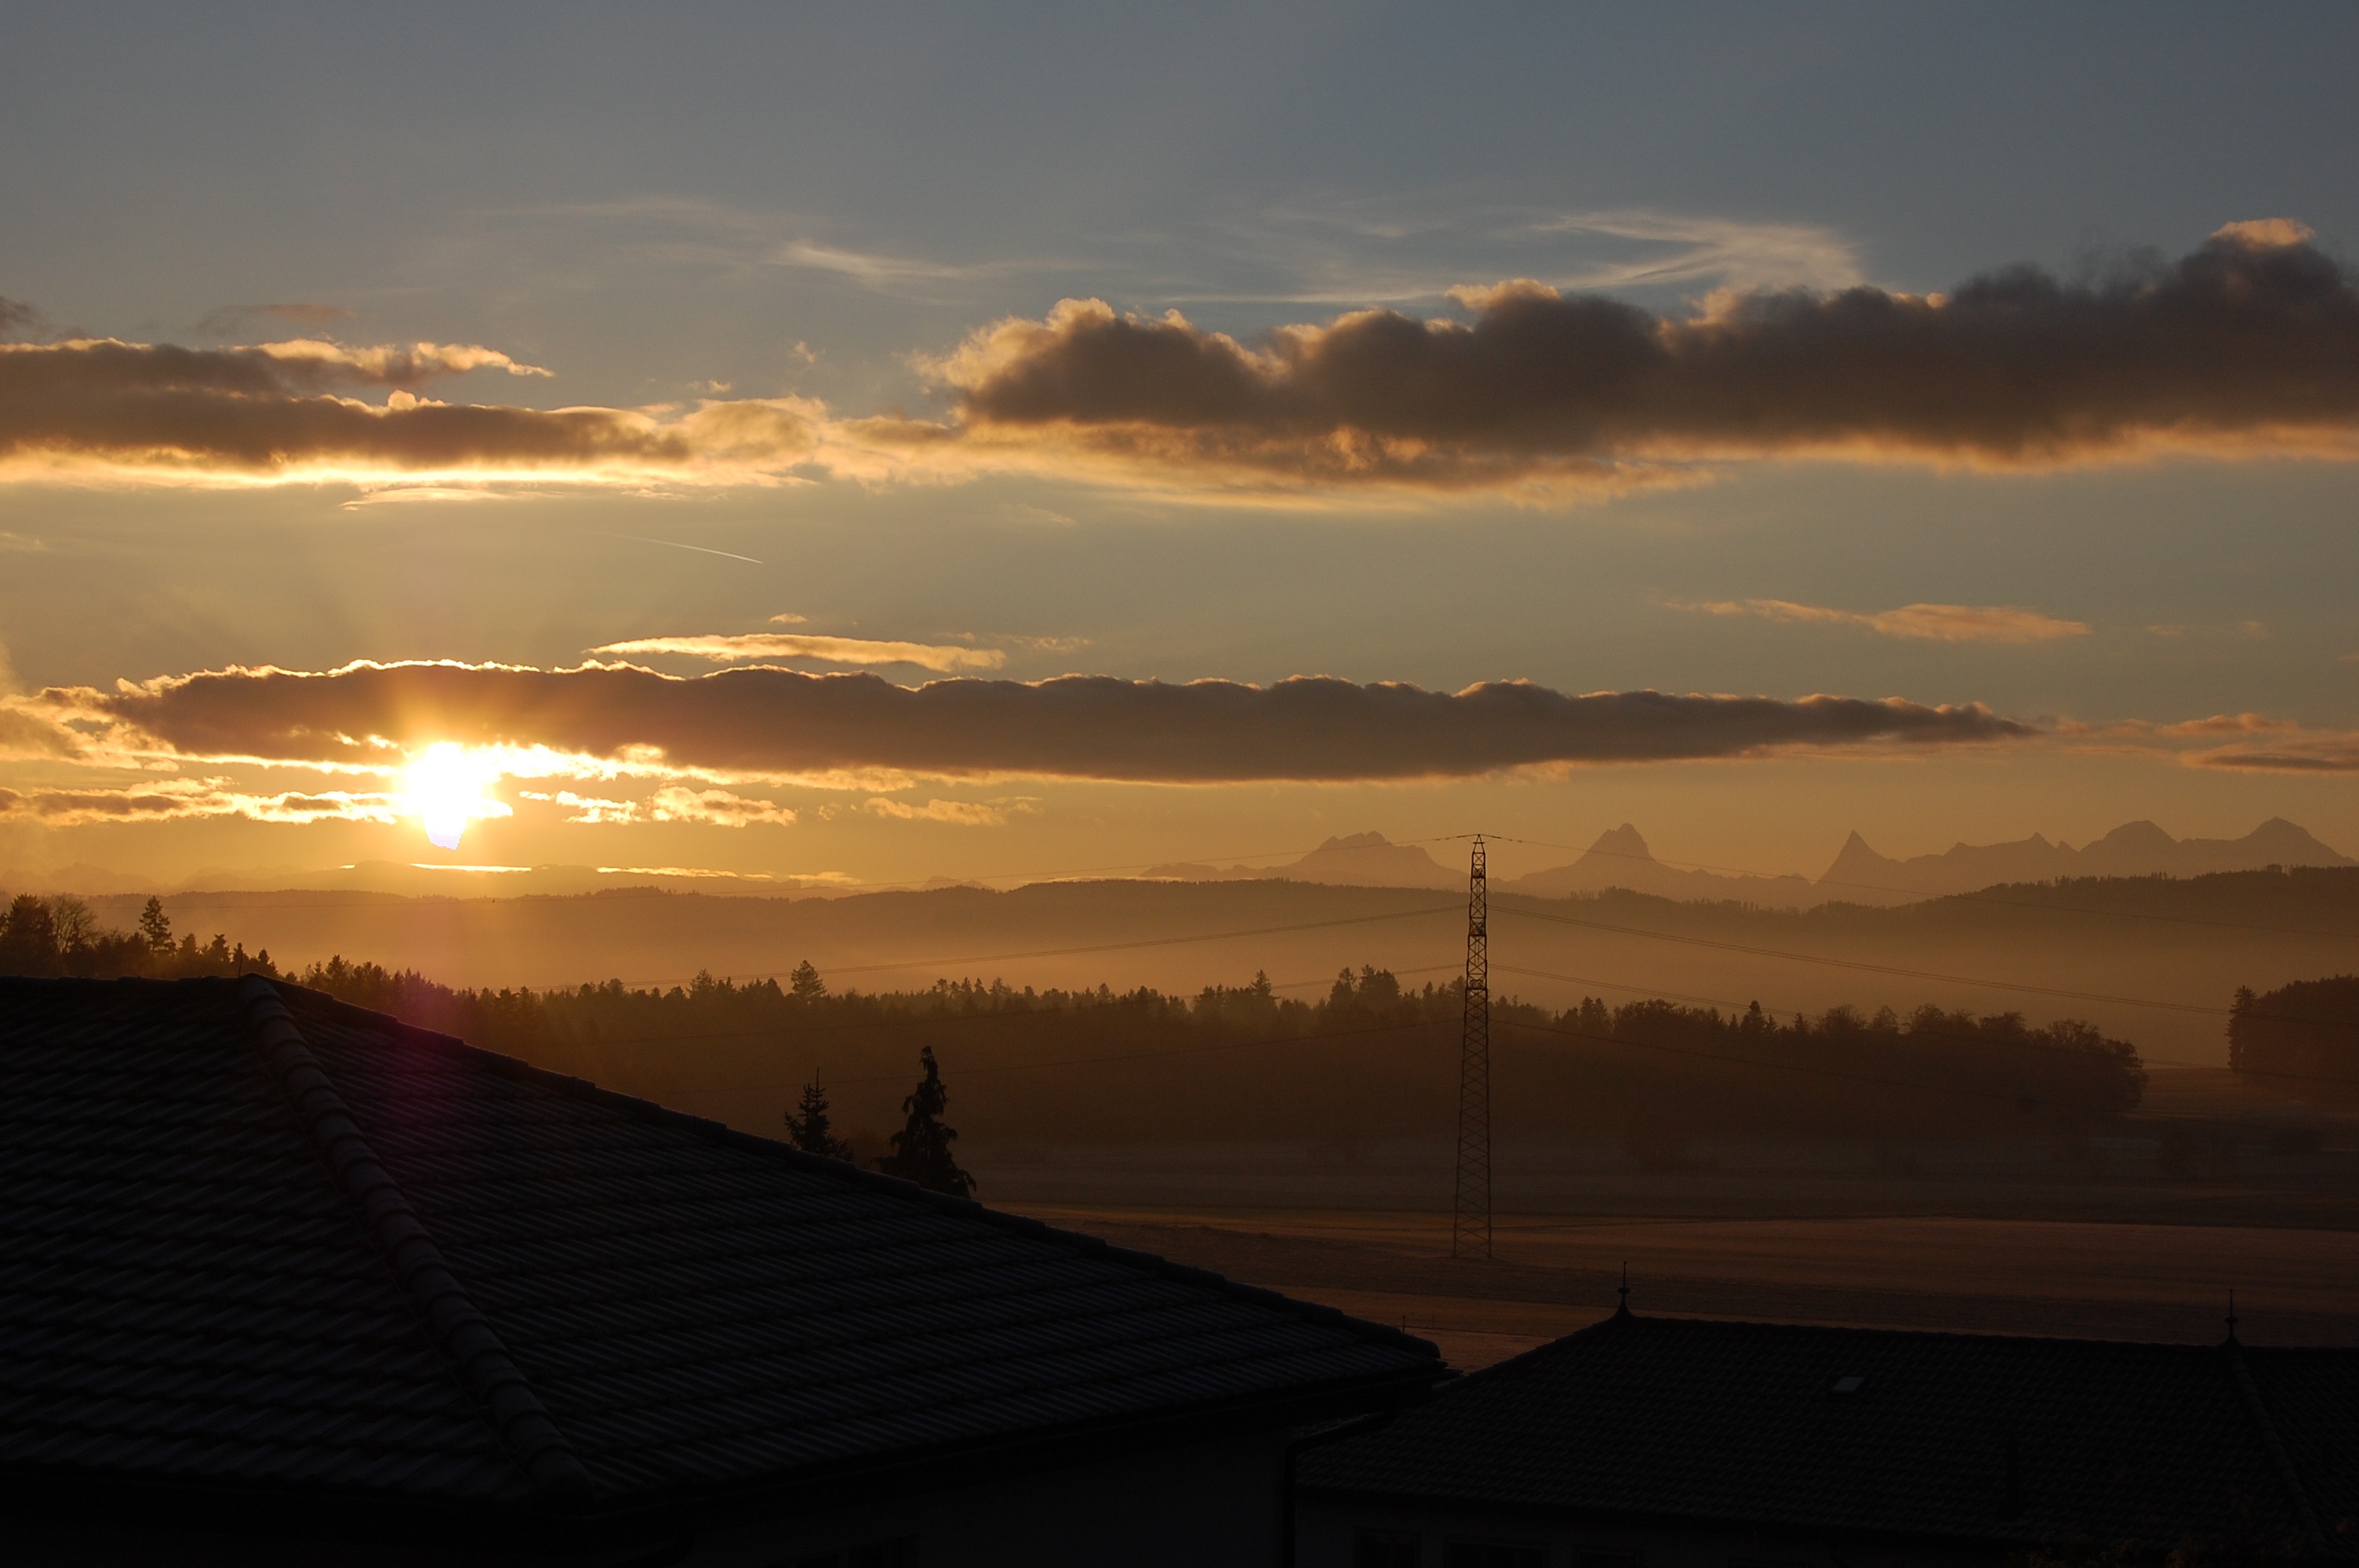
sea, nature, horizon, cloud, sky, sun, sunrise, sunset, sunlight, morning, dawn, atmosphere, dusk, evening, afterglow, atmospheric phenomenon